Lincoln's Dreams

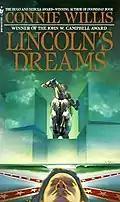
Book cover

Lincoln's Dreams is a 1987 novel by American author Connie Willis about a historical researcher studying the U.S. Civil War who meets a young woman who seems to be dreaming General Lee's dreams. The book is about parapsychology, metaphysical speculations, death, and love.